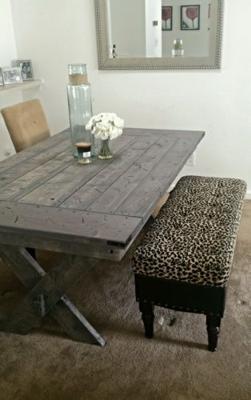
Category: table